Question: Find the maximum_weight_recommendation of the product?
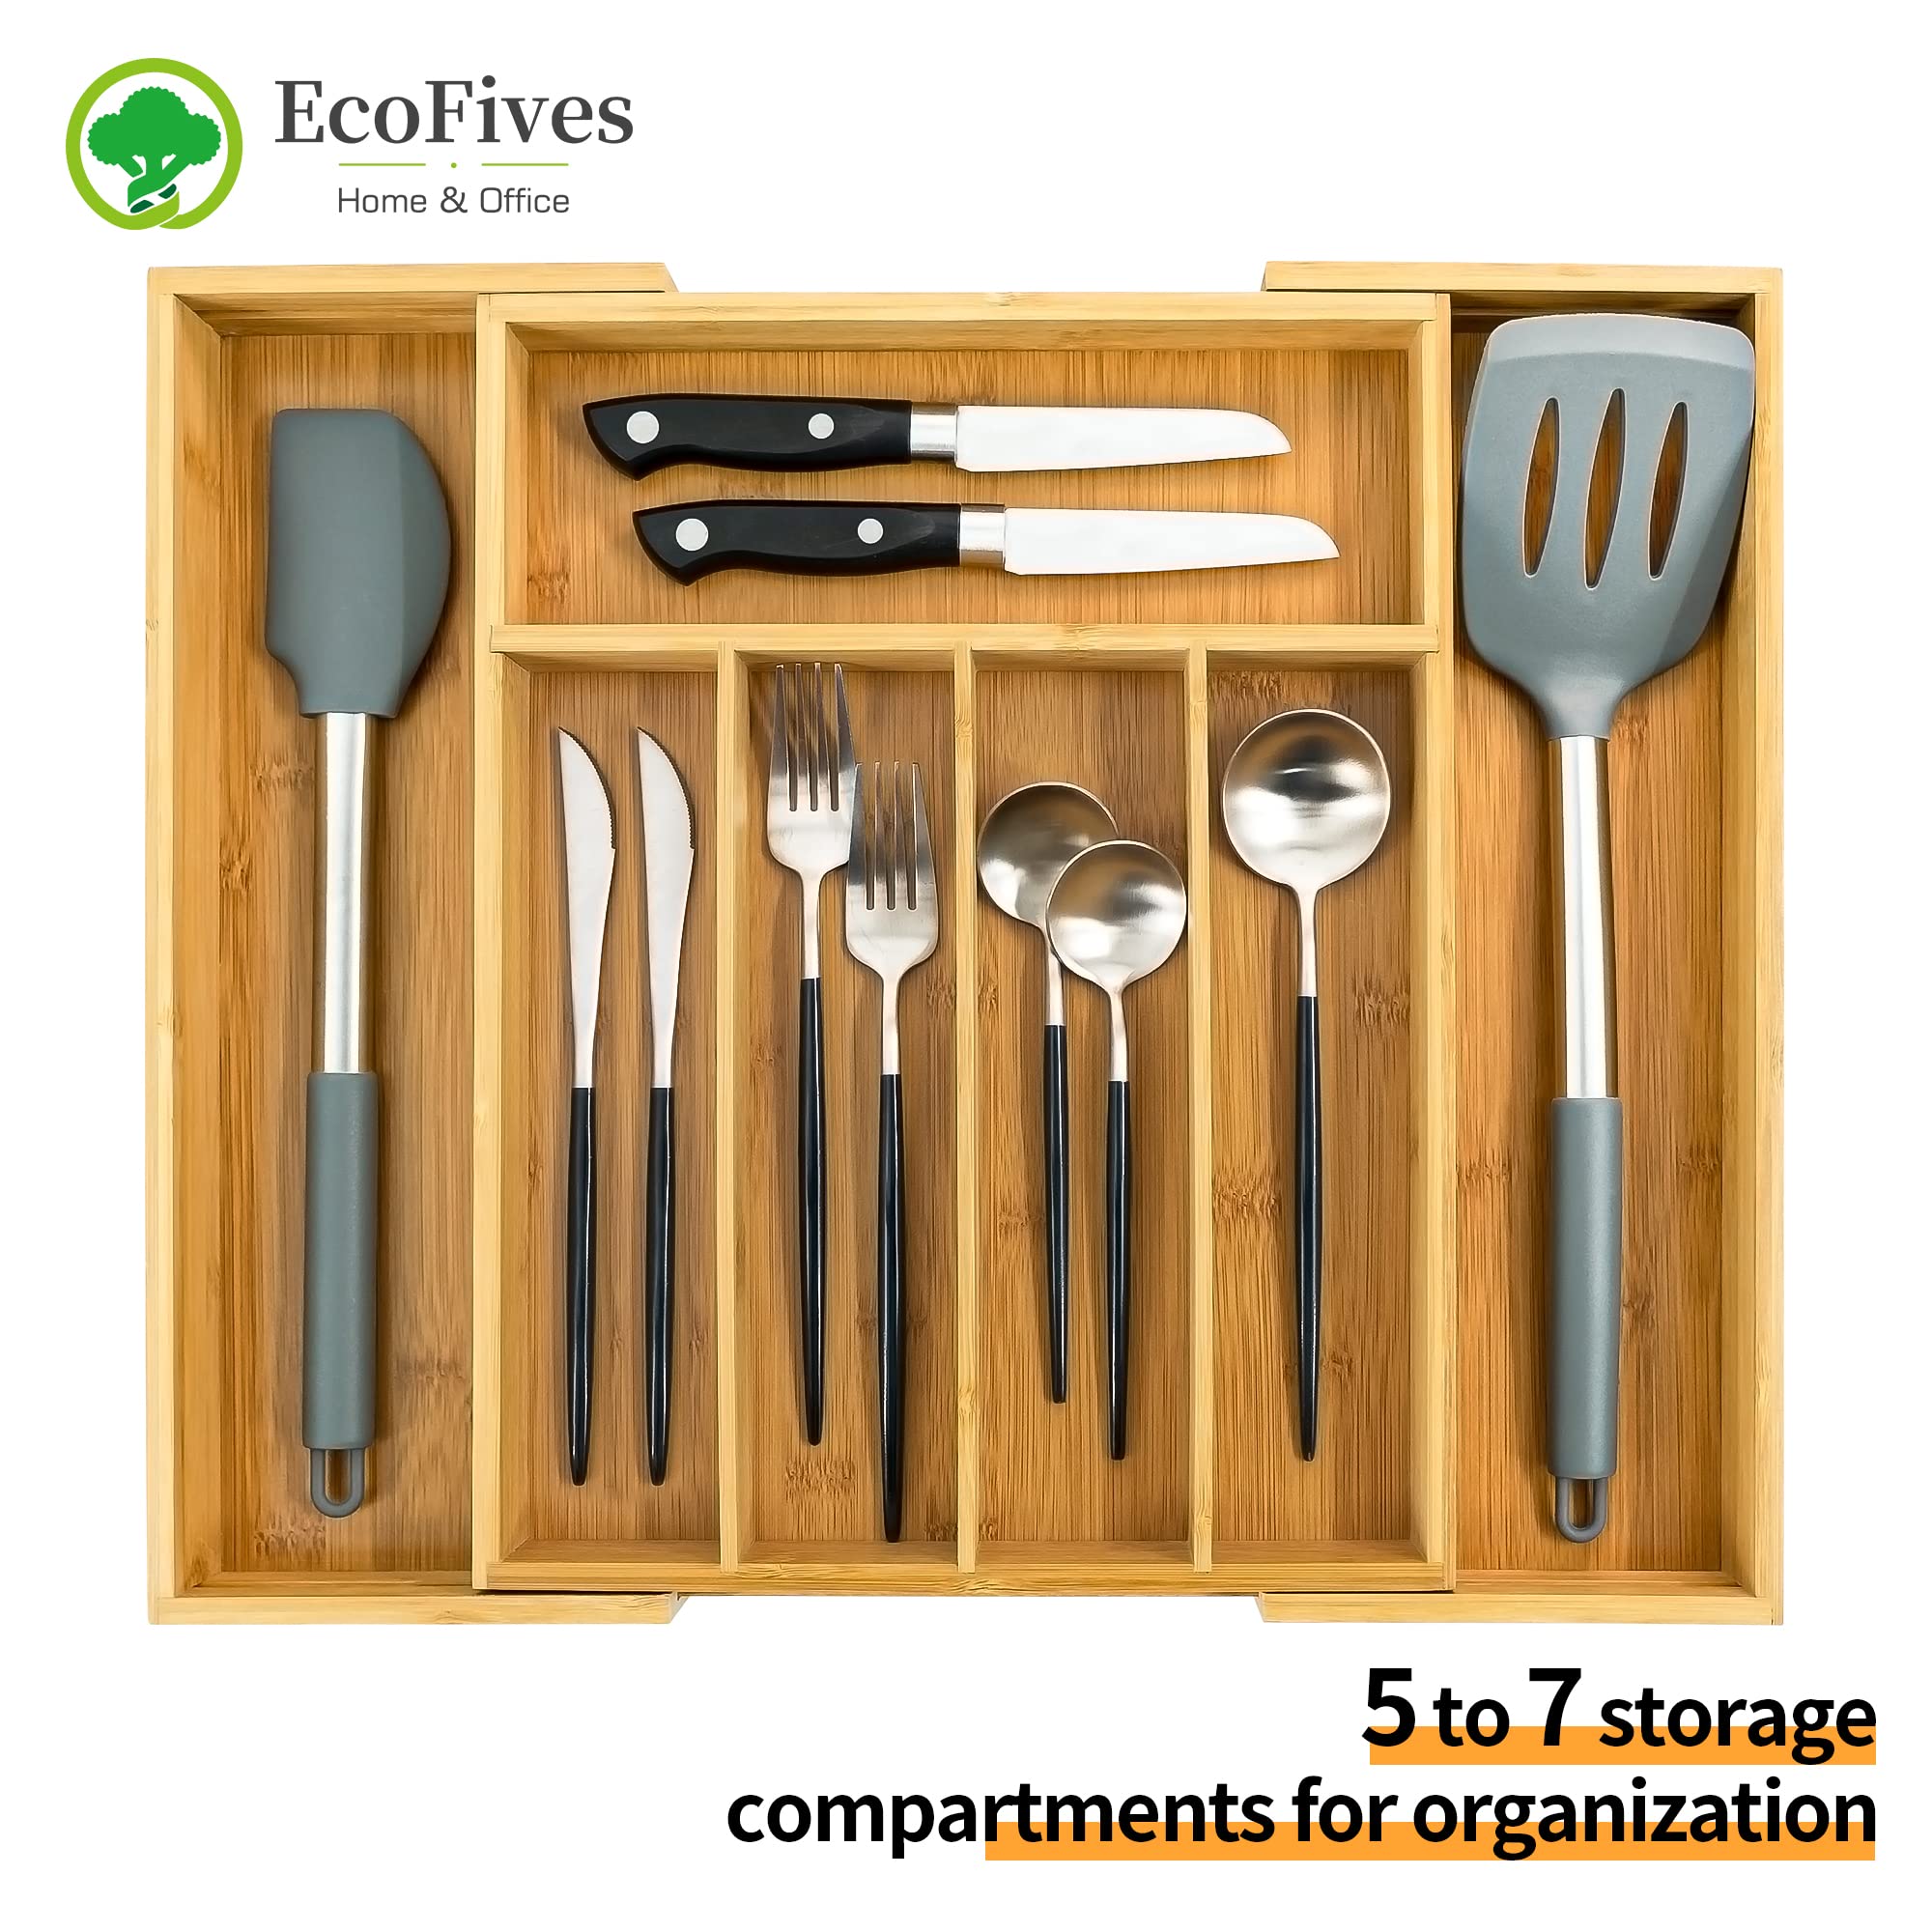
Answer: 5.0 ton